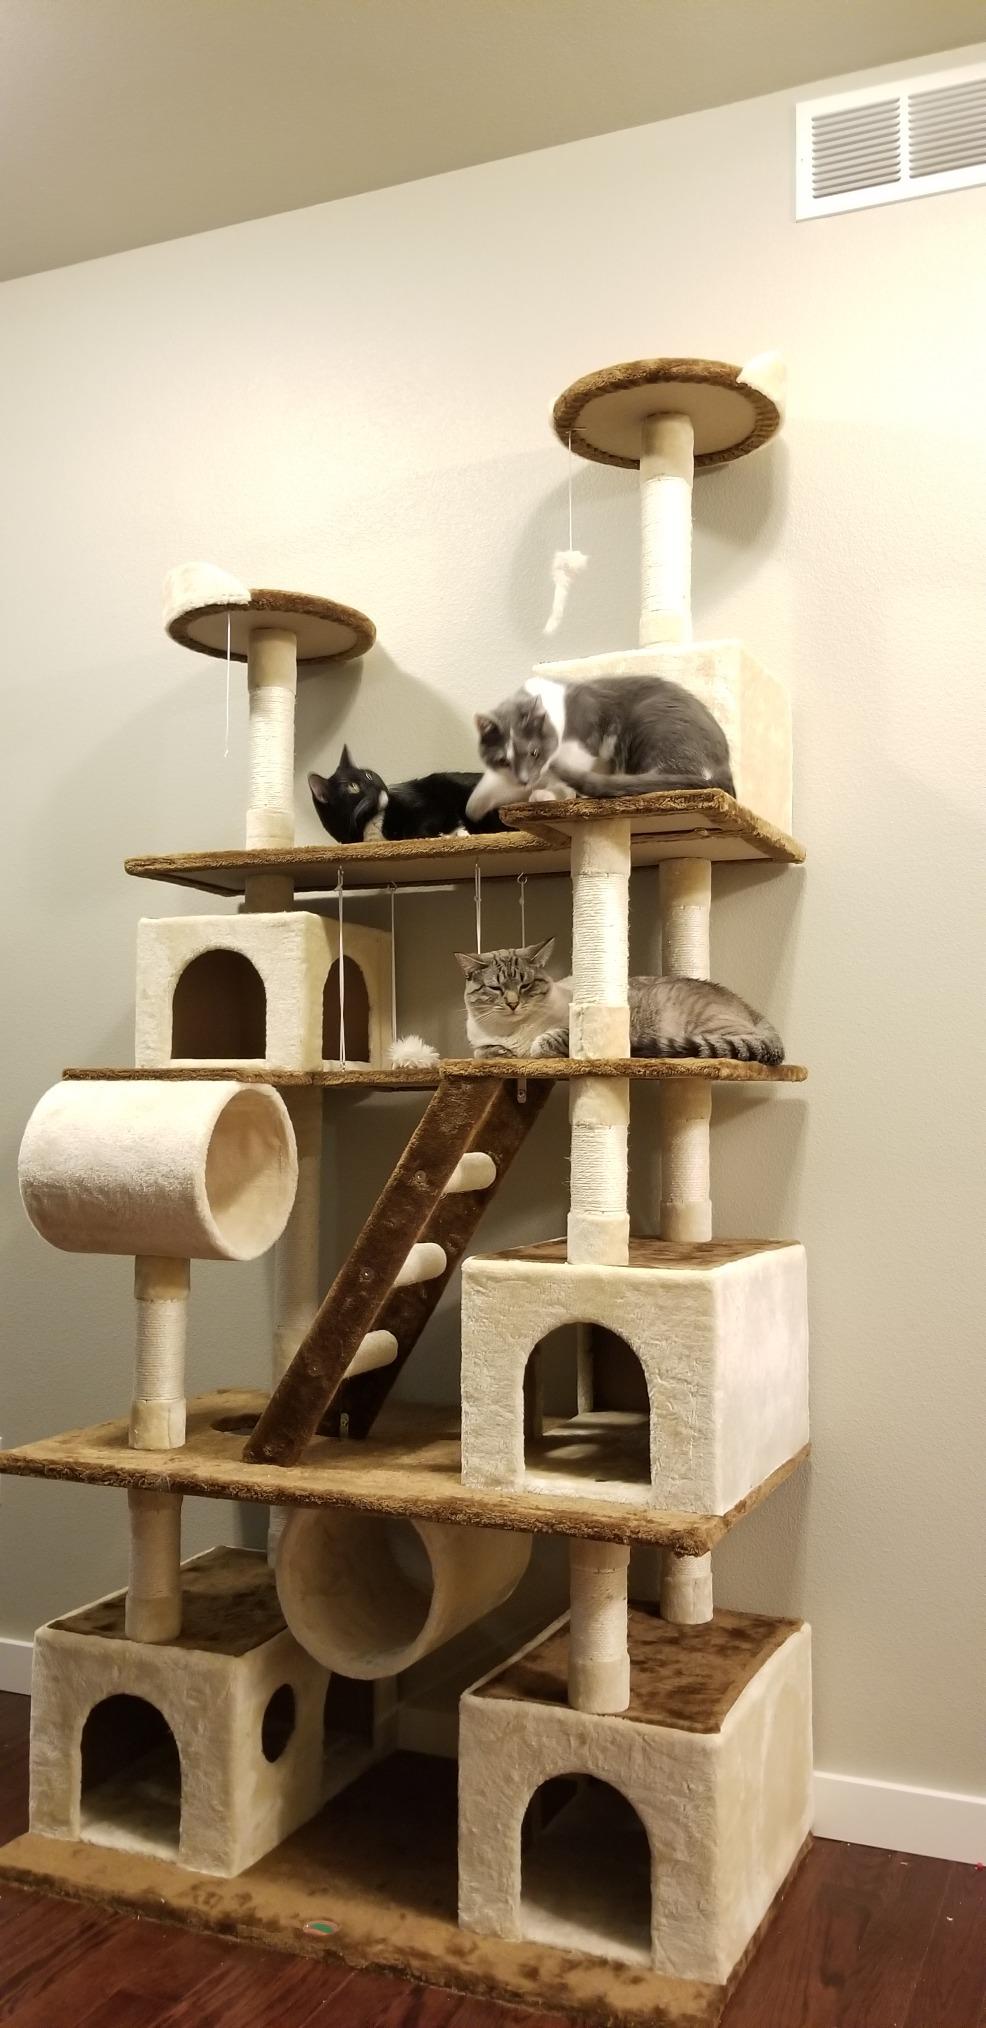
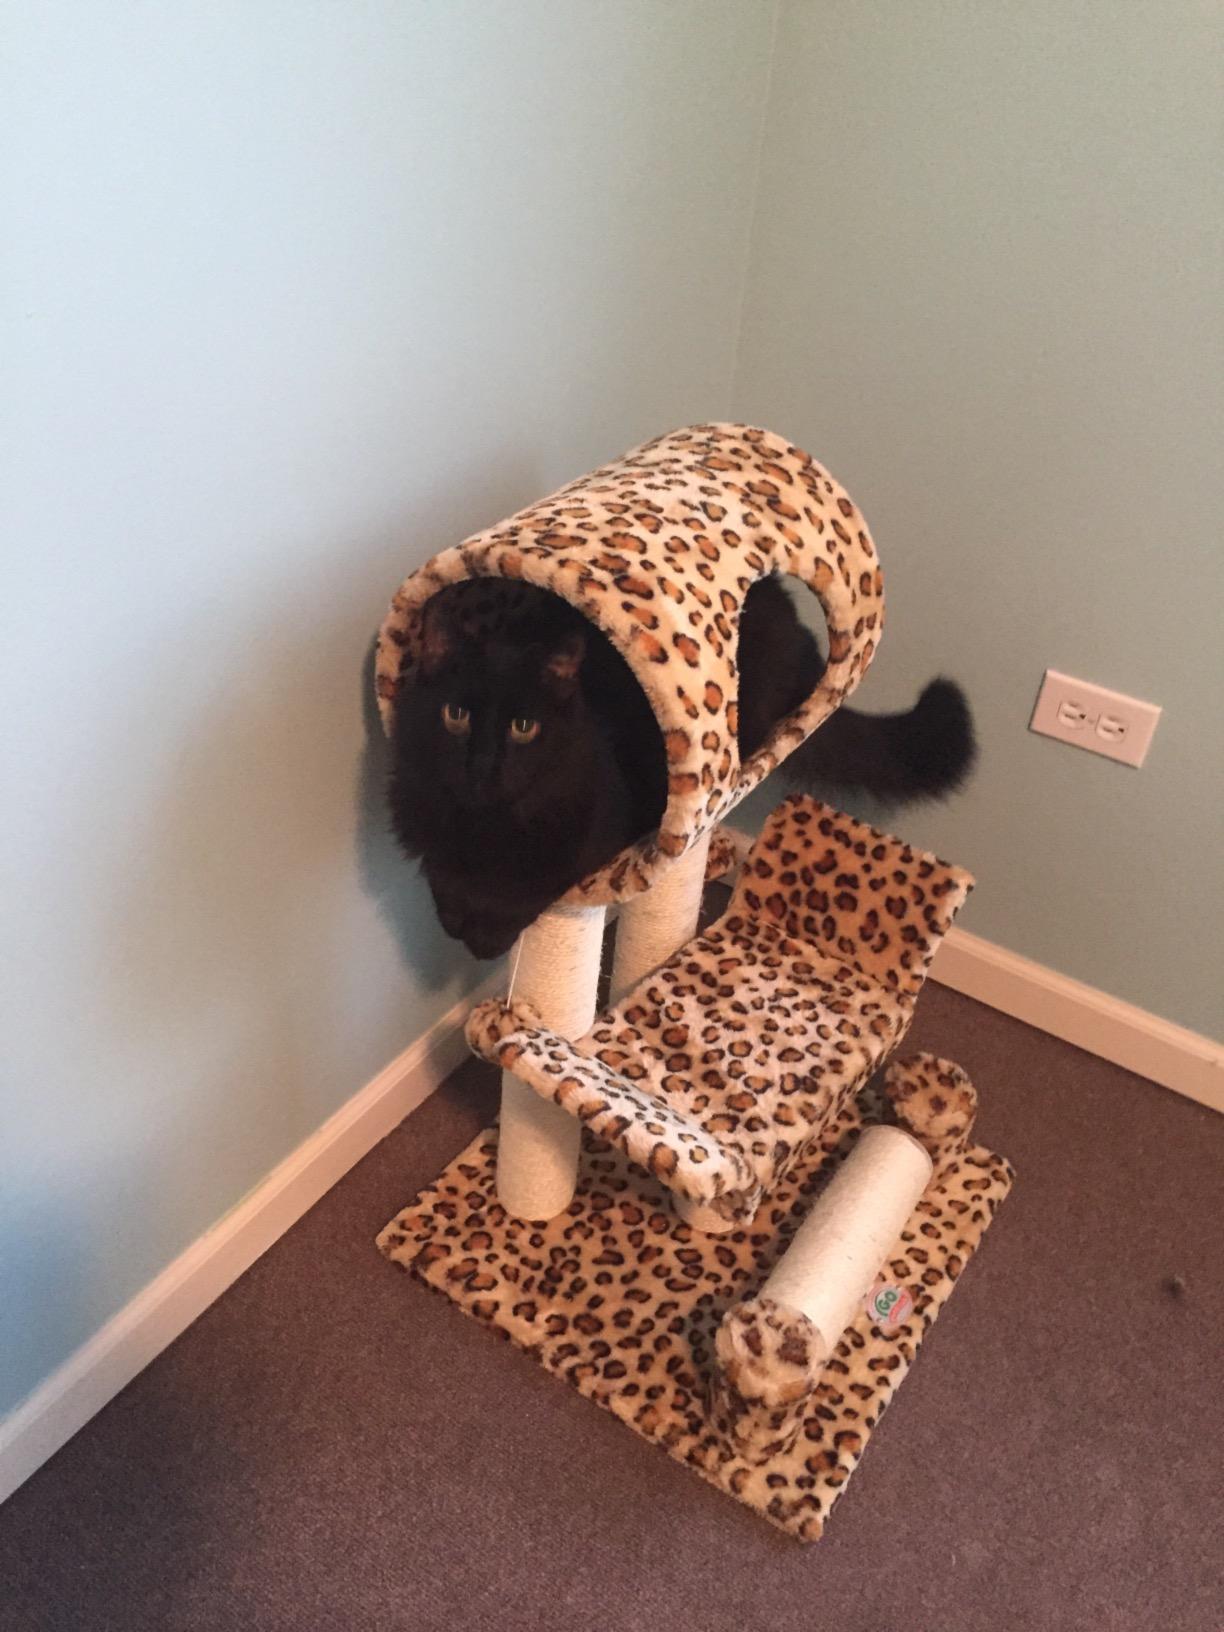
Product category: items_cat tree
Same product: no